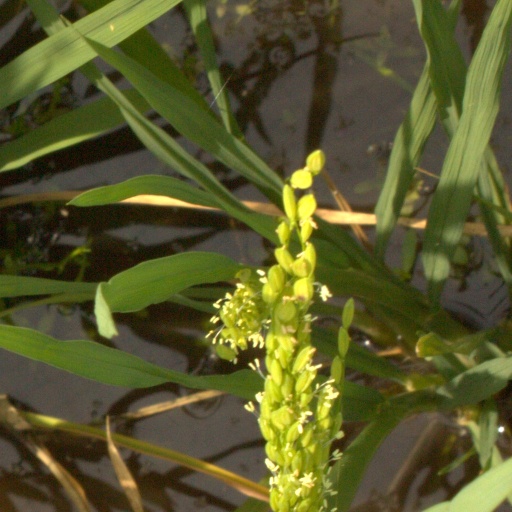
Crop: rice